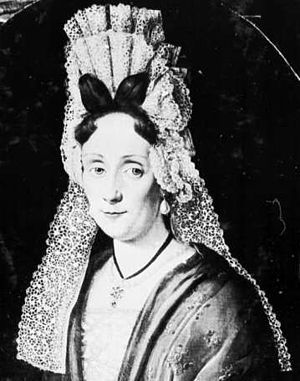
Fontange
Dame med fontange
Fontange er kvindelig hovedpynt, bestående af en vifteformet, opstående kniplingsbesætning med båndsløjfer; sæt; top.